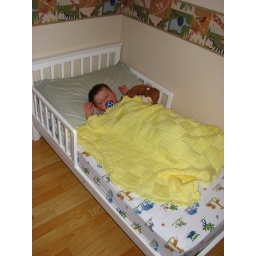
First time in his big boy bed